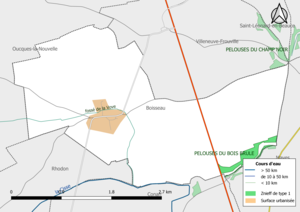
Carte des Zones naturelles d'intérêt écologique faunistique et Floristique (ZNIEFF) de type1 de la commune de fr:Boisseau (Loir-et-Cher) (France).
Boisseau est une commune française située dans le département de Loir-et-Cher en région Centre-Val de Loire.